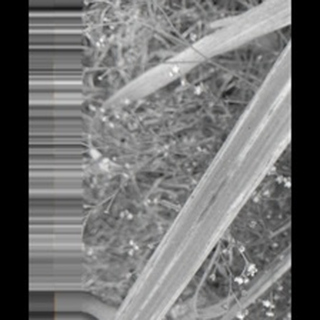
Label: sugarcane_red_rot